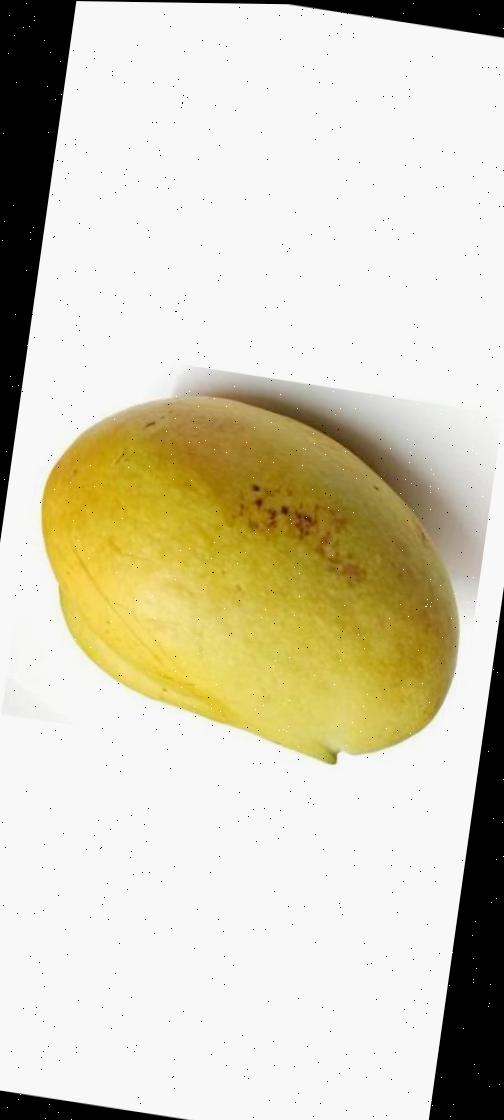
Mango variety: Bari-11